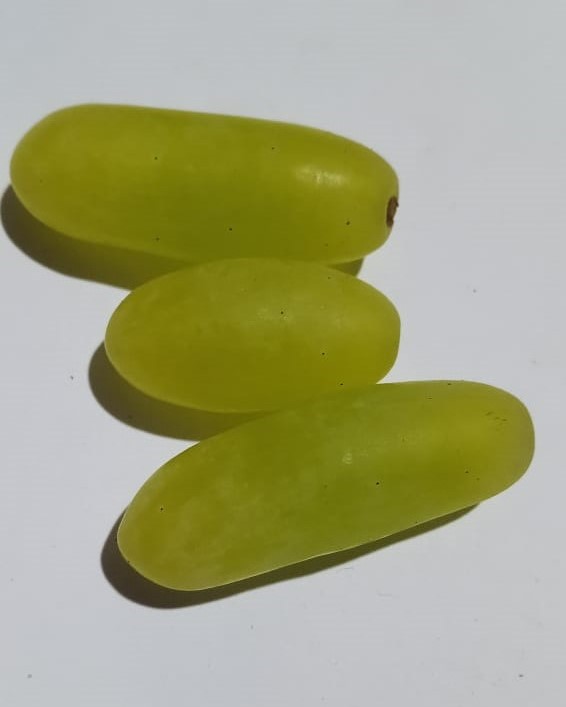
Fruit: grape
Condition: fresh